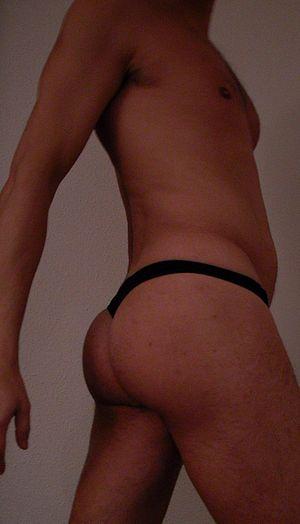
Le string est un type de sous-vêtement destiné à cacher le sexe tout en laissant les fesses entièrement découvertes.